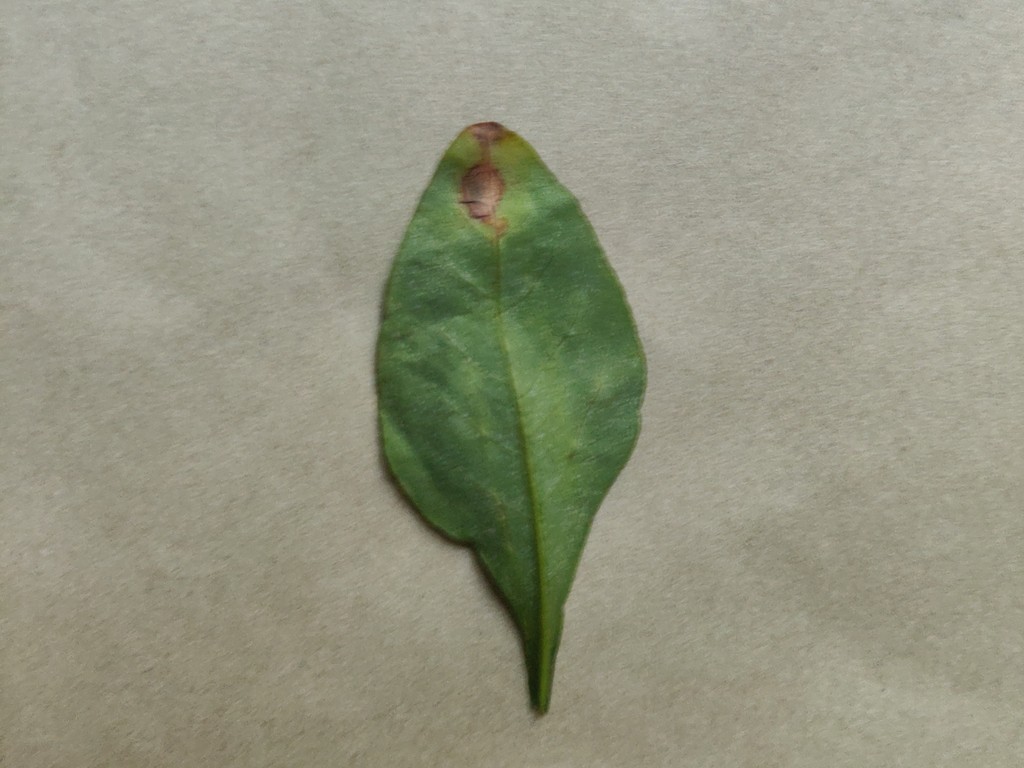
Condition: Unhealthy
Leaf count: single
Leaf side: back